Jean Smart

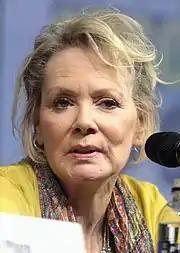
Smart at the 2018 San Diego Comic-Con

Jean Elizabeth Smart (born September 13, 1951) is an American actress. Her work includes both comedy and drama, and her accolades include six Primetime Emmy Awards and two Golden Globe Awards, with nominations for a Grammy Award and a Tony Award.